Frederick Timpson I'Ons

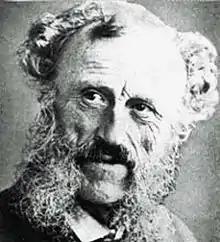
Frederick Timpson I'Ons, circa 1870

Frederick Timpson I'Ons (15 November 1802 in Islington – 18 December 1887 in Grahamstown) was a British-born Cape Colony painter, one of the eight children of John I'Ons, who was master of a riding school in Islington.